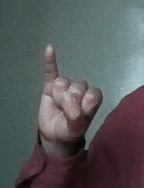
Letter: meem